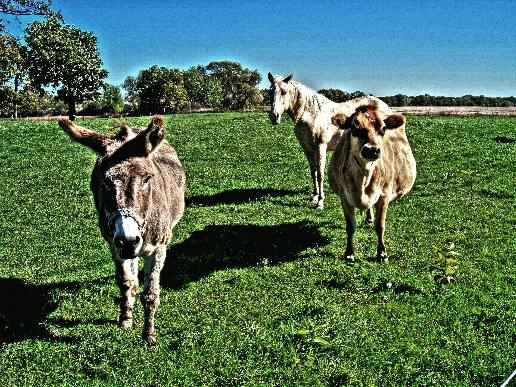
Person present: No